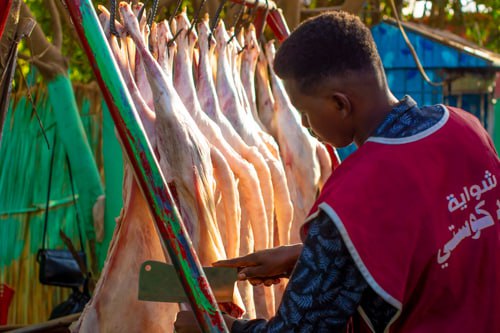
الوصف بالفصحى: فتى يعمل في جزارة، يقوم بسلخ وتقطيع الخراف المذبوحة المُعلَّقة
الوصف بالعامية السودانية: ولد شغال في جزارة وشغال يسلخ ويقطع في الخرفان المضبوحة المعلقة
التصنيف: Marketplaces